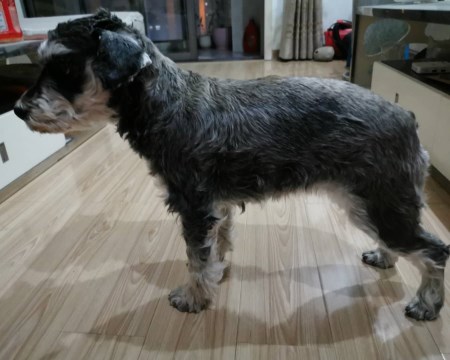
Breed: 2342-n000102-miniature_schnauzer